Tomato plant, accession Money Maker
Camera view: bottom (45 deg); turntable rotation: 240 degrees
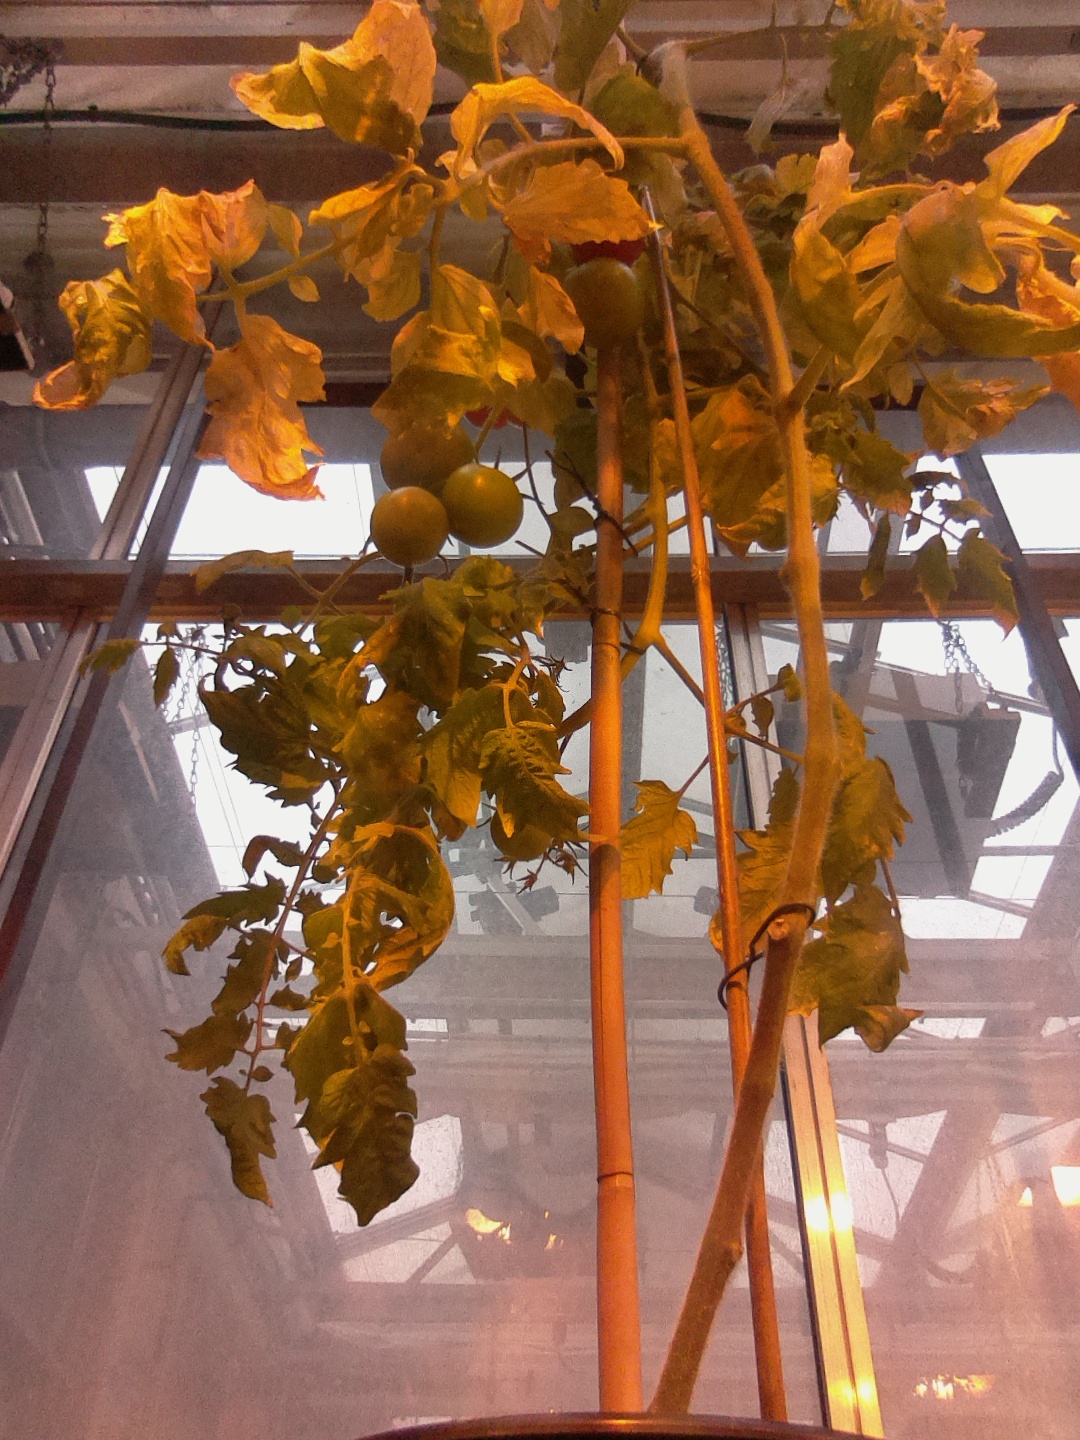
BBCH growth stage 84: 40%-50% of fruits show typical fully ripe color